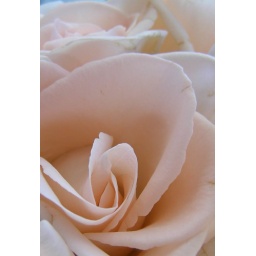
One of the roses from the bouquet in the next shot.